Ɛ̃fini MS-8

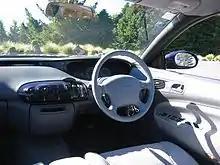
1992 MS-8 interior

The MS-8's interior design has several unique features. The car is only fitted with a 4-speed automatic gearbox, and the gear shifter is mounted on the dashboard next to the air-conditioning controls. Doing so eliminates the floor console between the front seats, and allows for a split front bench seat. The display for climate control and factory-equipped audio is located atop the dashboard, in a thin slit right before the windshield defroster. The sunroof is very large for its day, extending all the way above the rear seat footwell.